Methanethiol

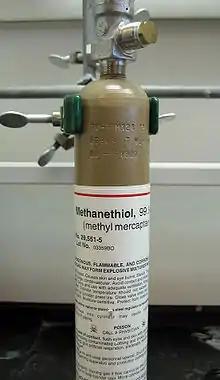
Cylinder of methanethiol gas

Methanethiol is mainly used to produce the essential amino acid methionine, which is used as a dietary component in poultry and animal feed. Methanethiol is also used in the plastic industry as a moderator for free-radical polymerizations and as a precursor in the manufacture of pesticides including isomalathion.